Imperial Oil

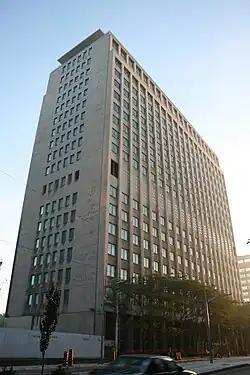
From 1957 to 2004, the company was headquartered in the Imperial Oil Building, designed by Mathers & Haldenby. The design was a failed entry in the competition for a new Toronto City Hall.

Despite rising revenue and growth in the 1890s, Imperial Oil faced continuing challenges in its markets, primarily from Standard Oil, which operated a series of subsidiary companies across Canada. Although Imperial dominated the Western Canadian market, the company could not establish a strong foothold in the Maritimes or Quebec as Standard supplied these regions through long-term contracts with local companies. While the Conservative Party's National Policy had stopped Standard Oil from fully entering the Canadian market, the economic policy came under attack by Standard Oil lobbyists and Canadian consumers, who asked for a cheaper and higher quality product. In 1893, Ottawa reduced import duties on refined oil products from 7.2 cents to 6 cents per wine gallon, and in 1896, Wilfrid Laurier's government reduced the tariff again to 5 cents. Additionally, Laurier removed restrictions on tank cars and tank steamers, allowing foreign companies to bulk ship oil into Canada by rail or sea. Before, foreign companies had to repackage their product into oil barrels before entering Canada, adding roughly five cents in shipping and handling charges to each gallon of imported oil.